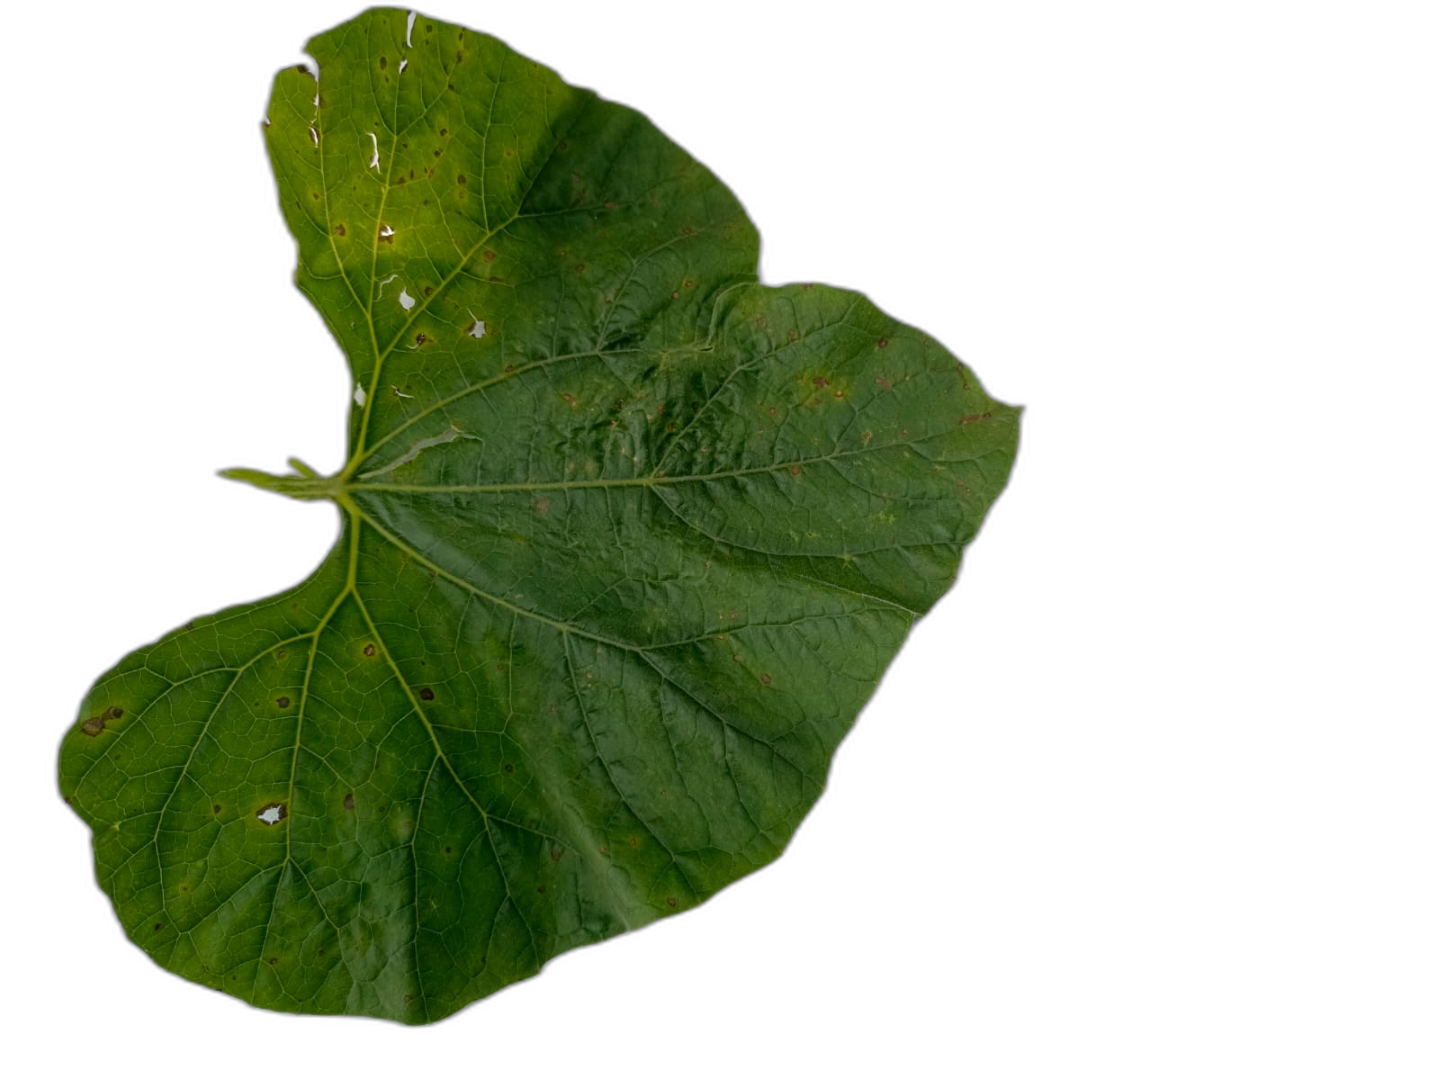
Crop: Bottle Gourd
Label: Alternaria_Leaf_Blight